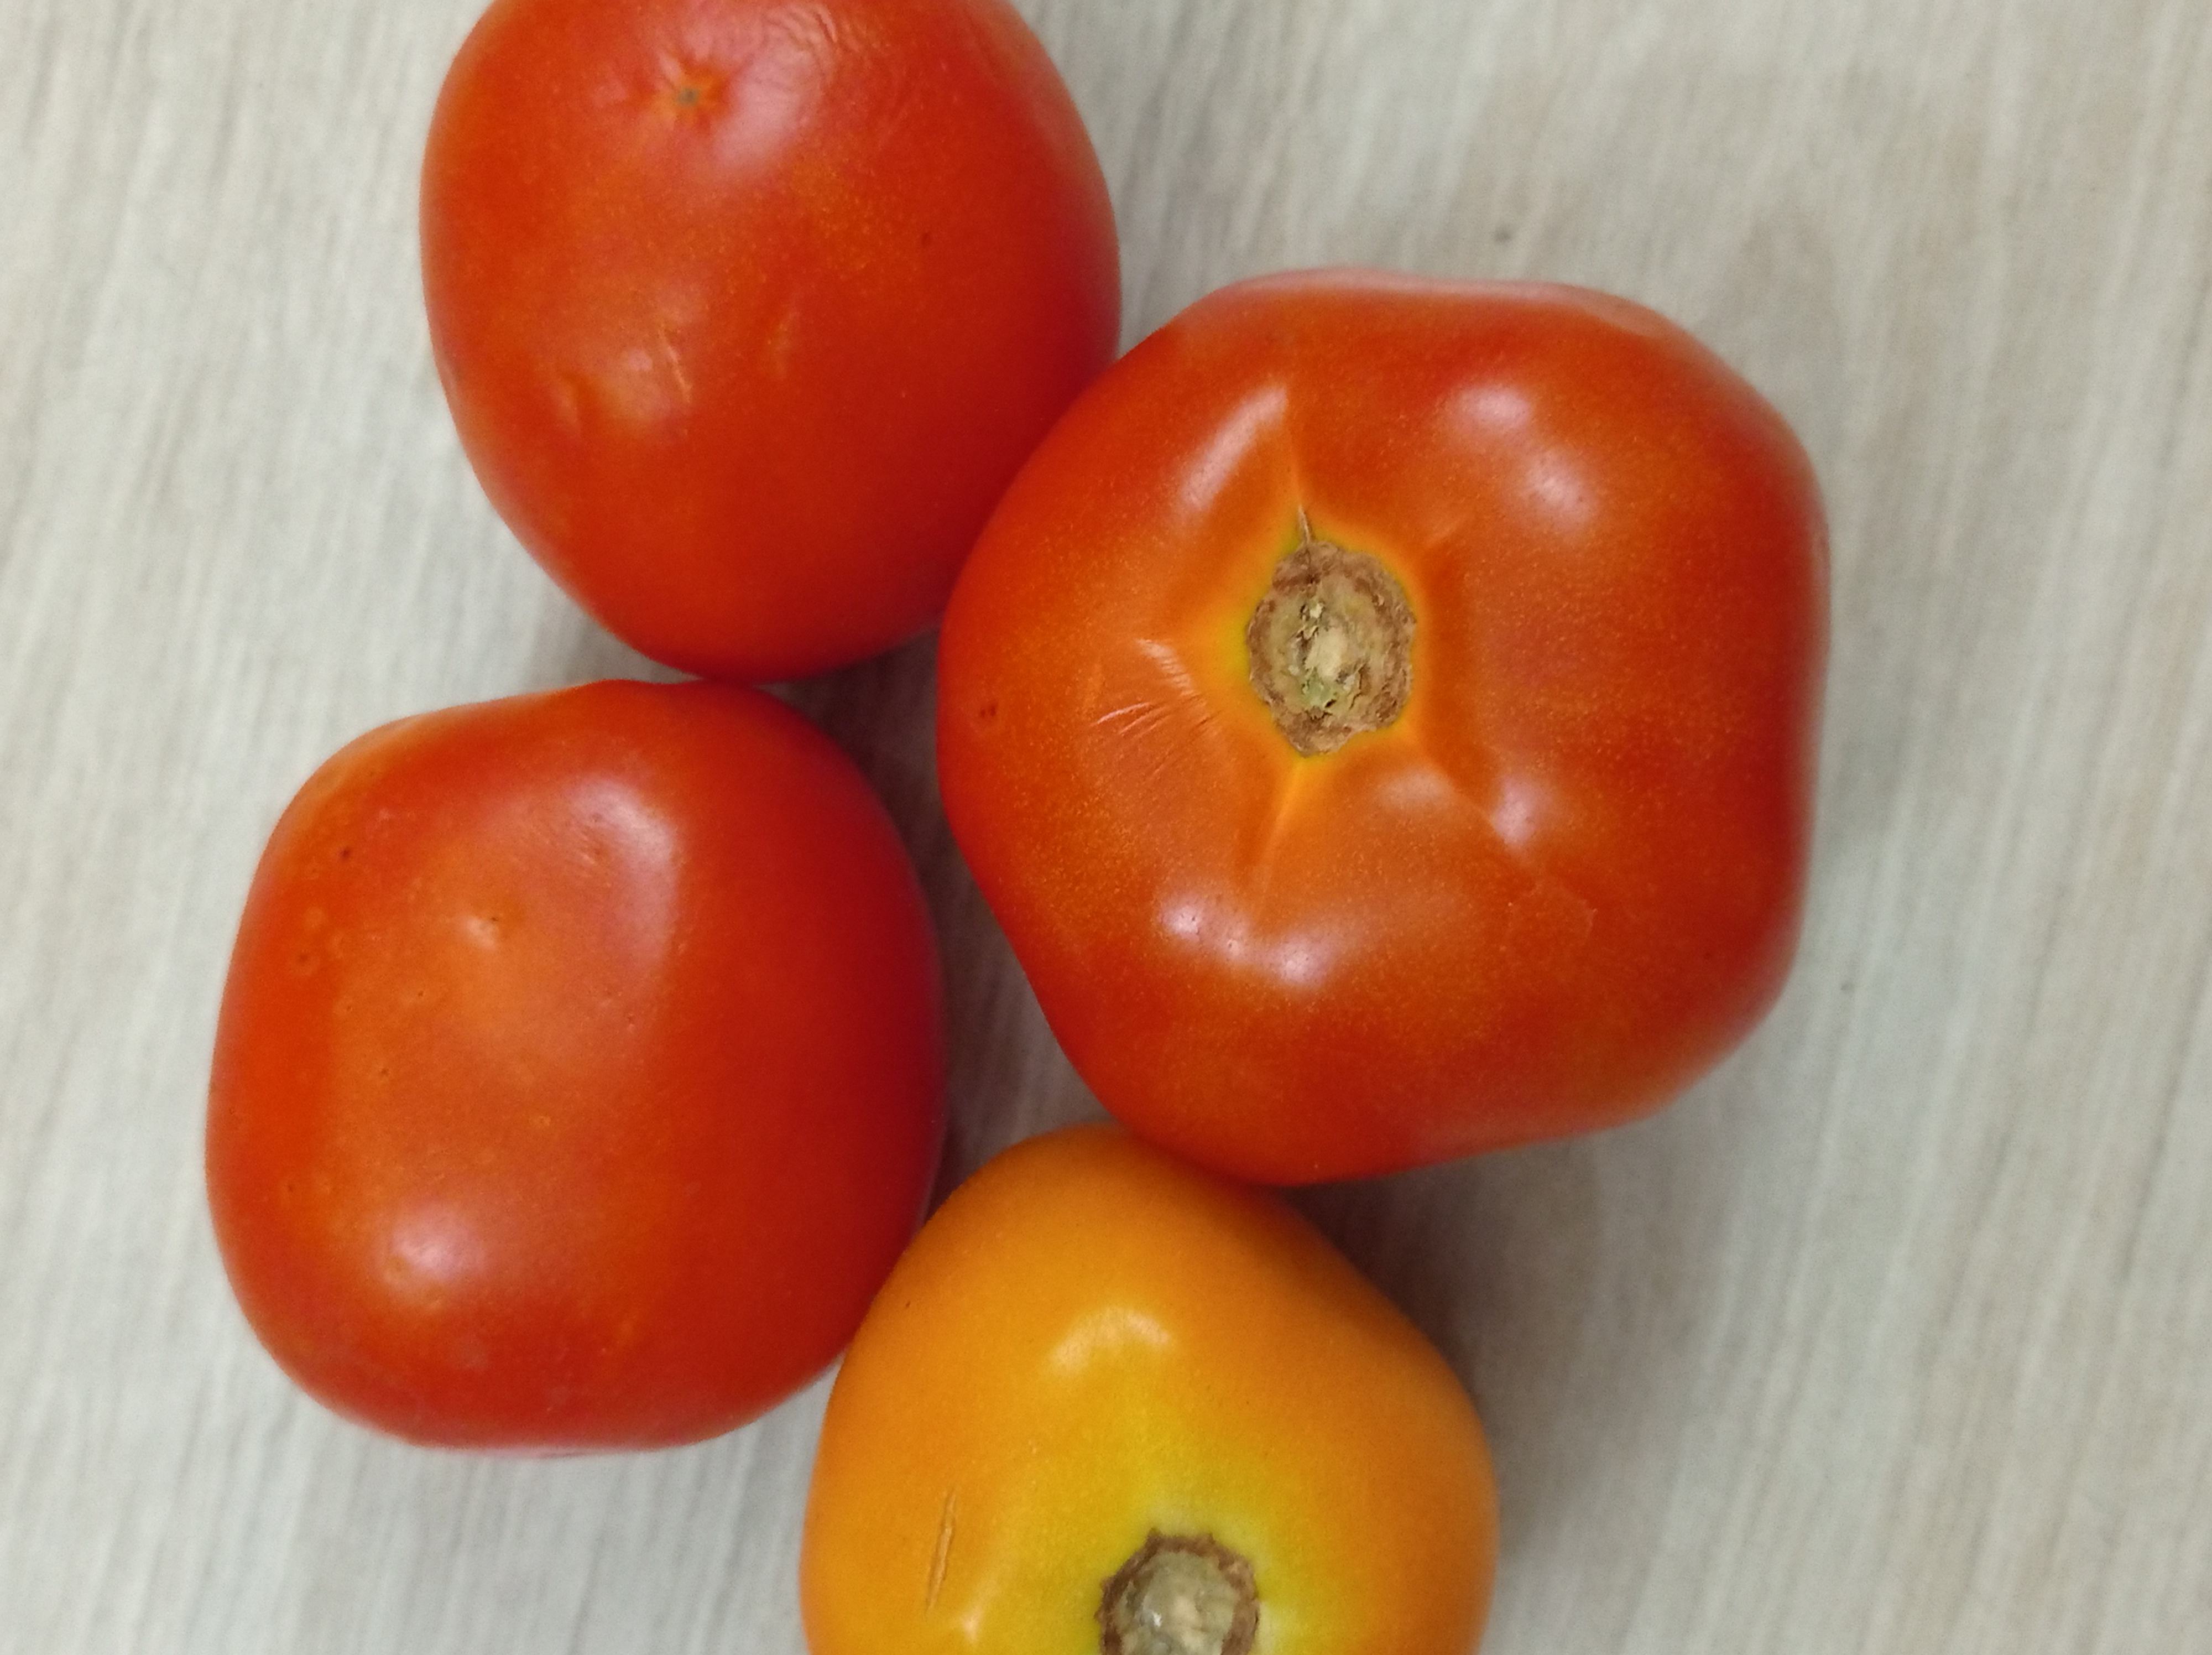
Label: Fresh